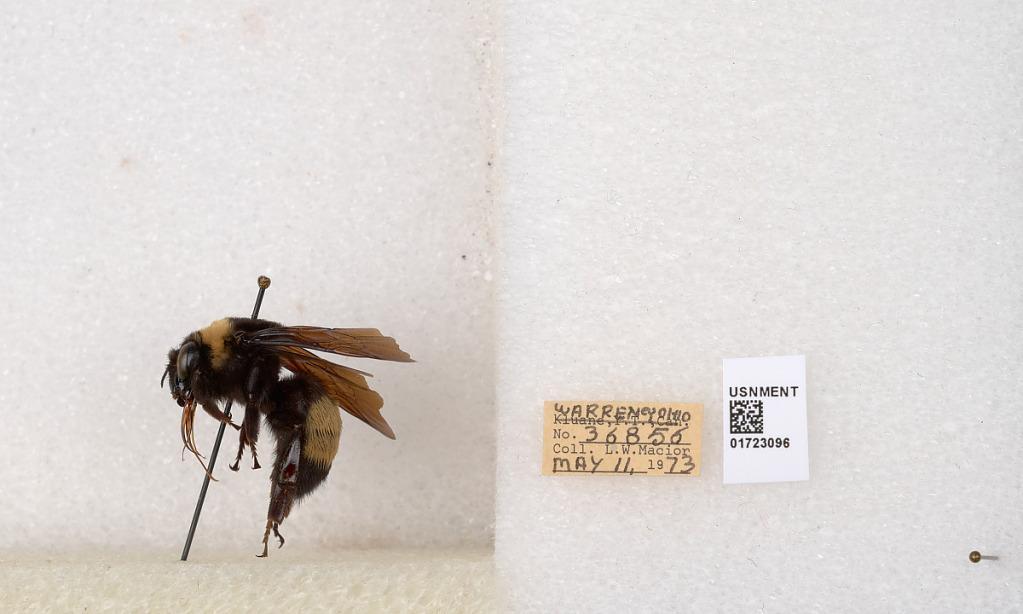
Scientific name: Bombus (Bombus) nevadensis auricormus
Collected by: L. Macior
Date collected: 1973-5-11
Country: United States
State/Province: Ohio
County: Warren
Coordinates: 39.4276, -84.1668